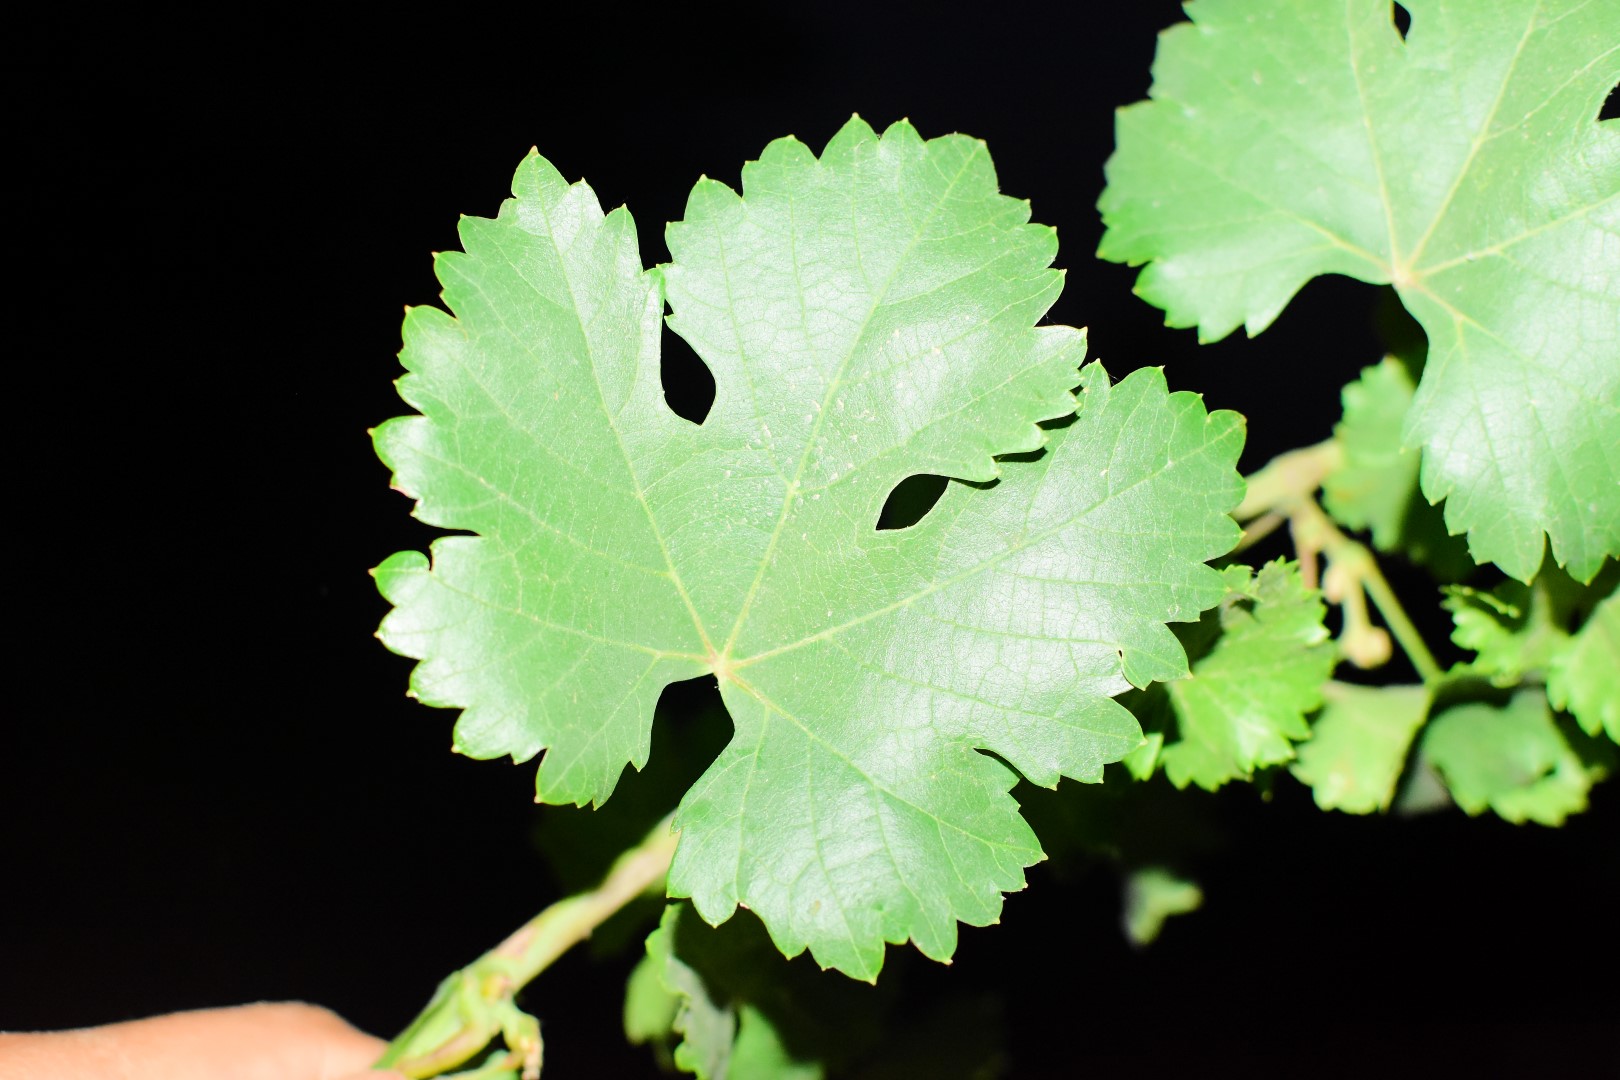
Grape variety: Aswud Balad